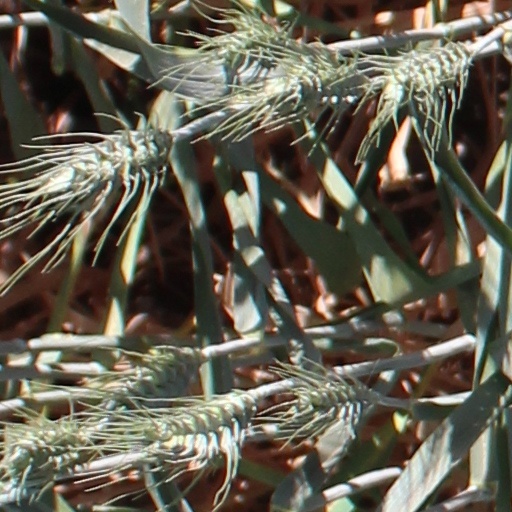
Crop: wheat